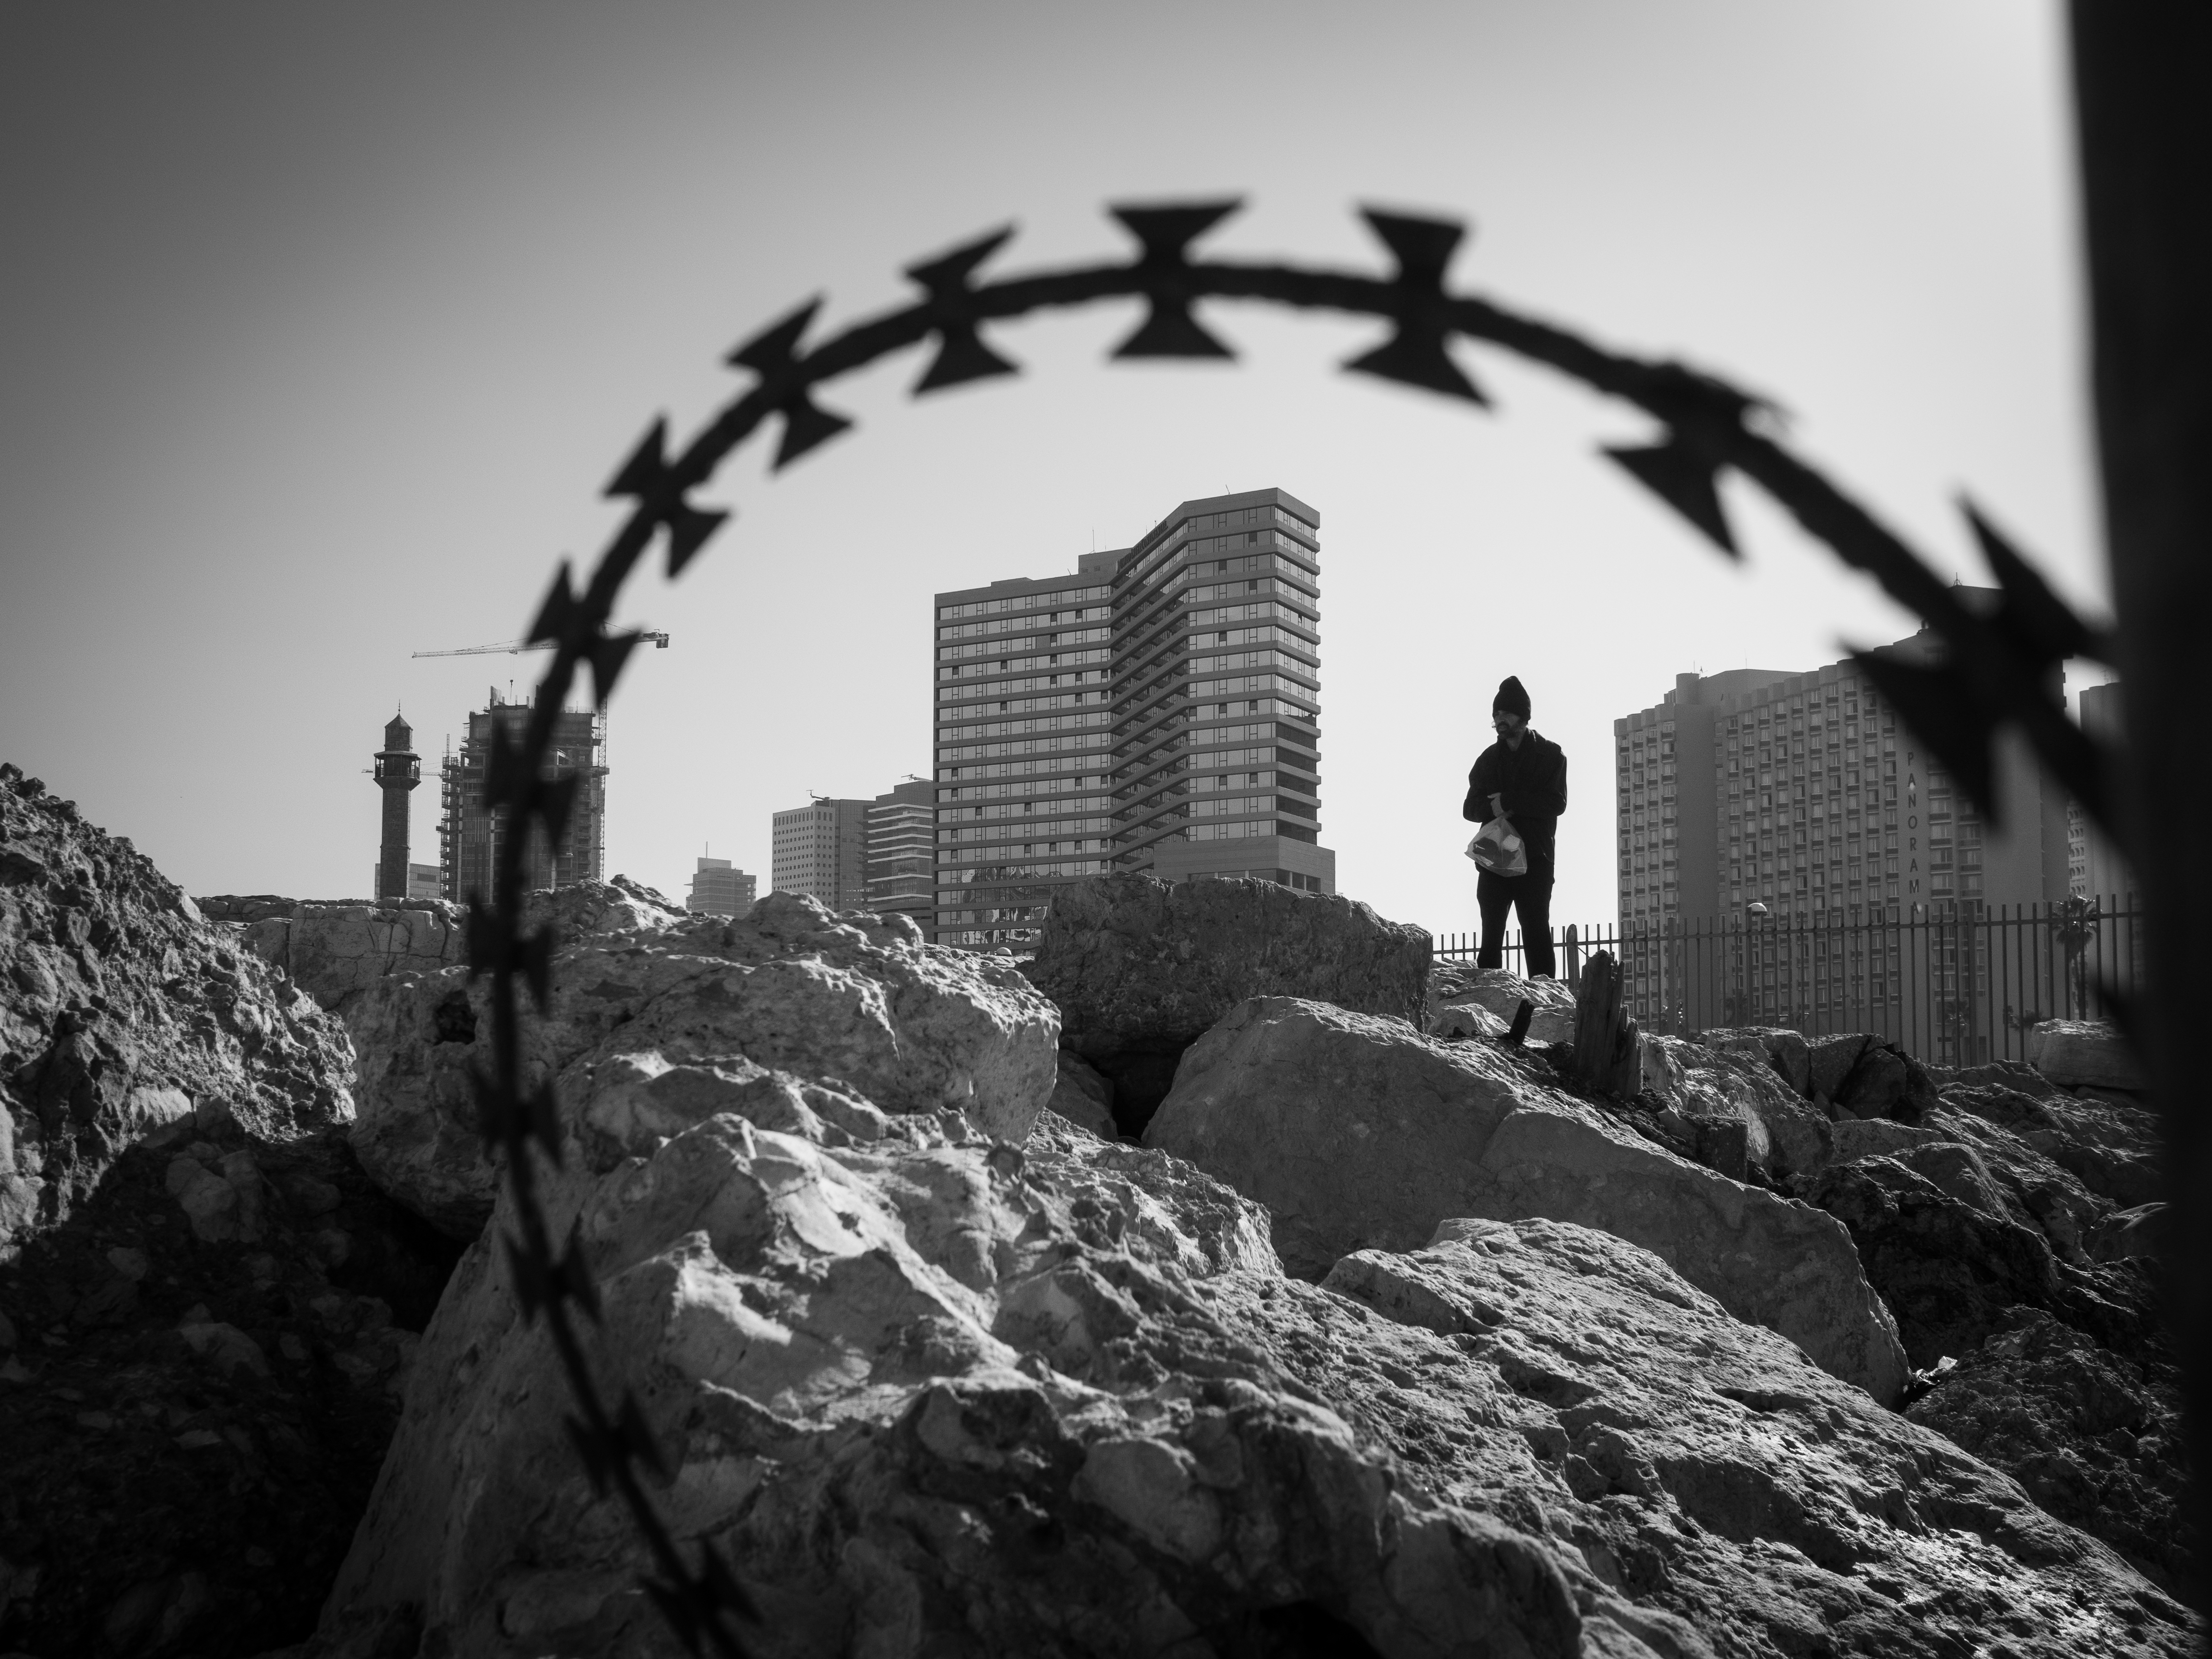
rock, black and white, white, street, photography, monument, ebook, arch, training, landmark, darkness, black, monochrome, streetphotography, flickr, thomas, video, ruins, olympus, photograph, omd, fuji, leica, monochrom, leuthard, hcb, thomasleuthard, monochrome photography, ancient history